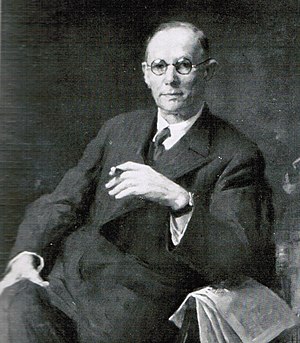
Johannes Berggreen
Direktør Johannes Berggreen
Johannes Albrecht August Berggreen var en dansk forsikringsdirektør.